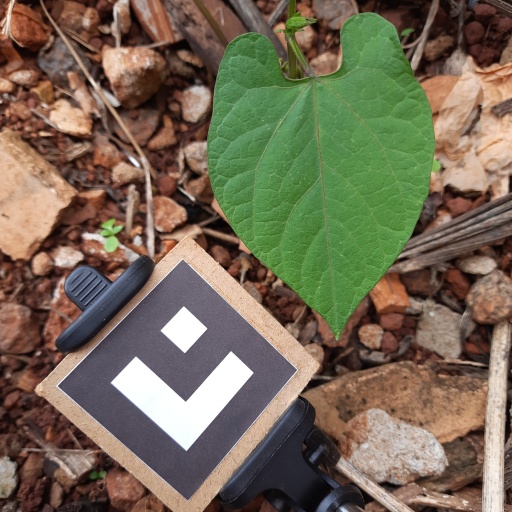
Observations: flat surface, no eating holes, under shade